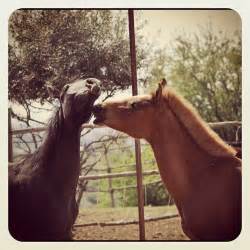
Label: cavallo